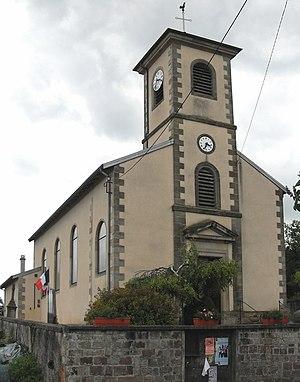
L'église Saint-Claude à Circourt
Circourt est une commune française située dans le département des Vosges, en région Grand Est. Il convient de la distinguer de la commune de Circourt-sur-Mouzon proche de Neufchâteau.